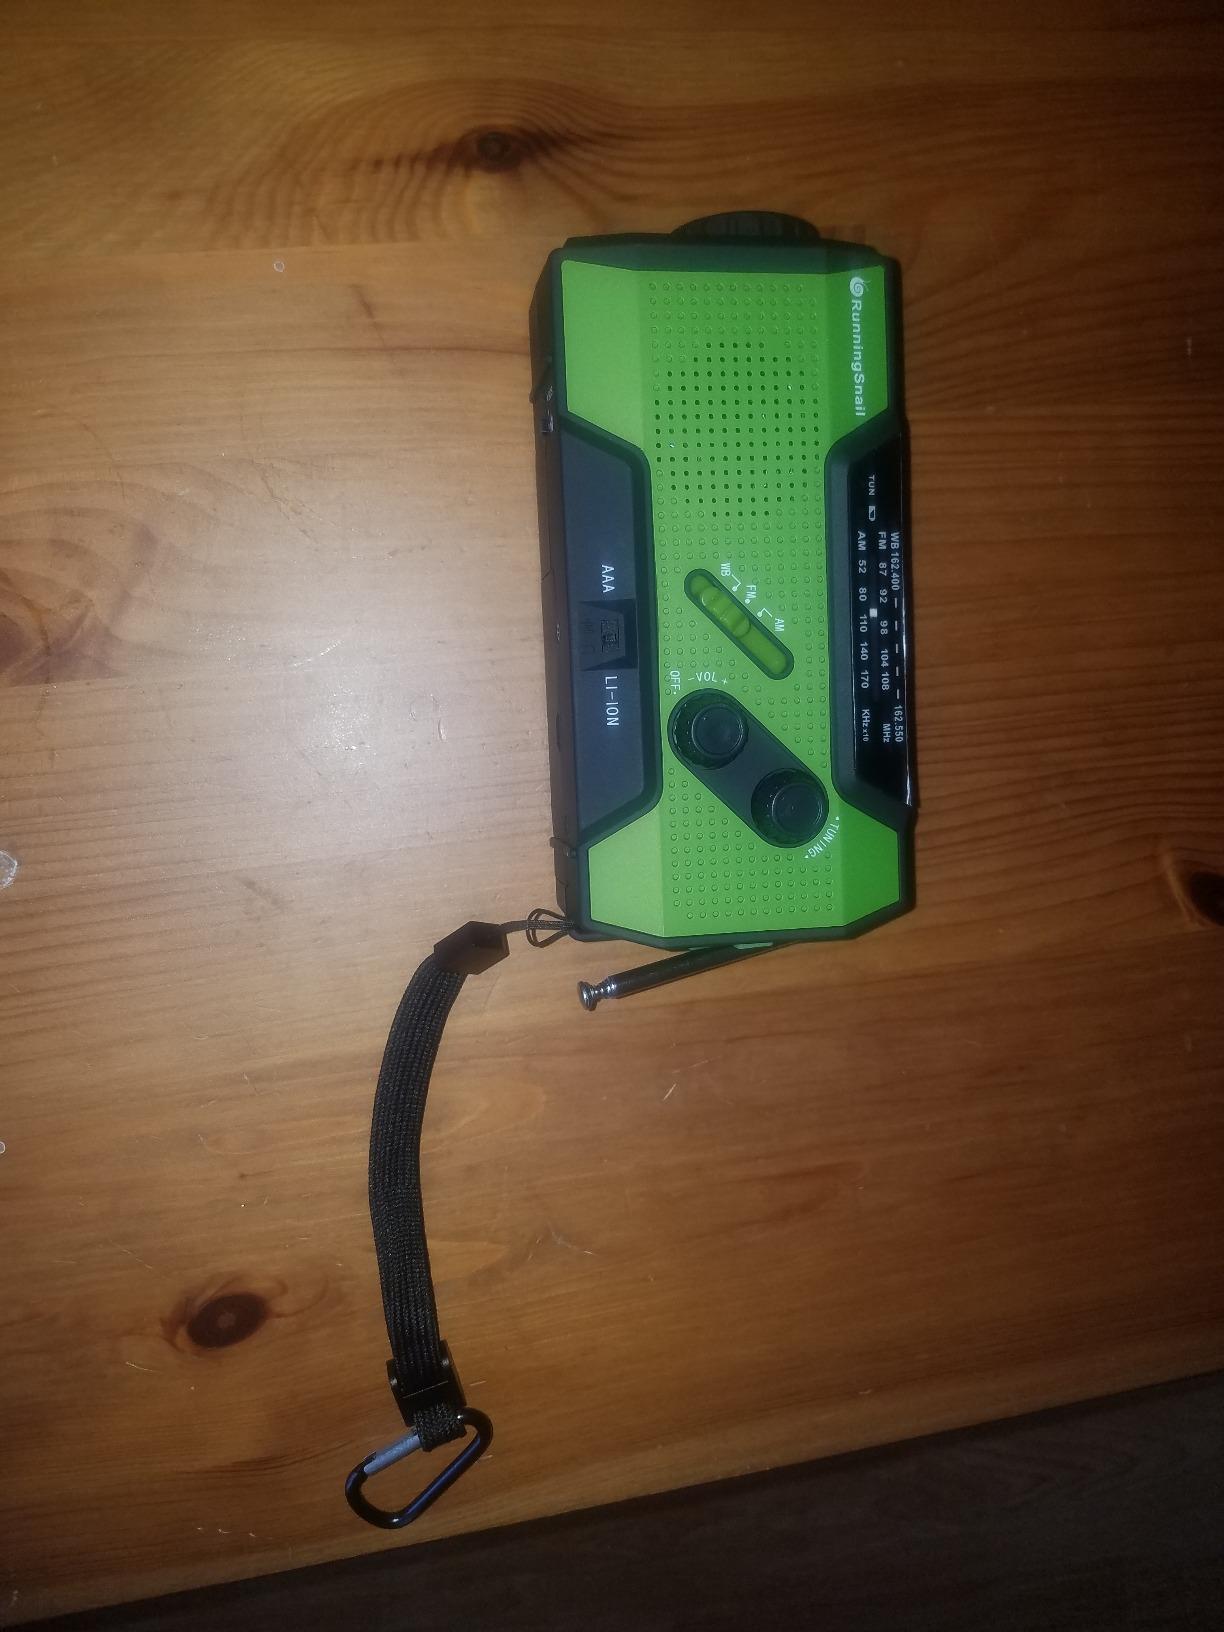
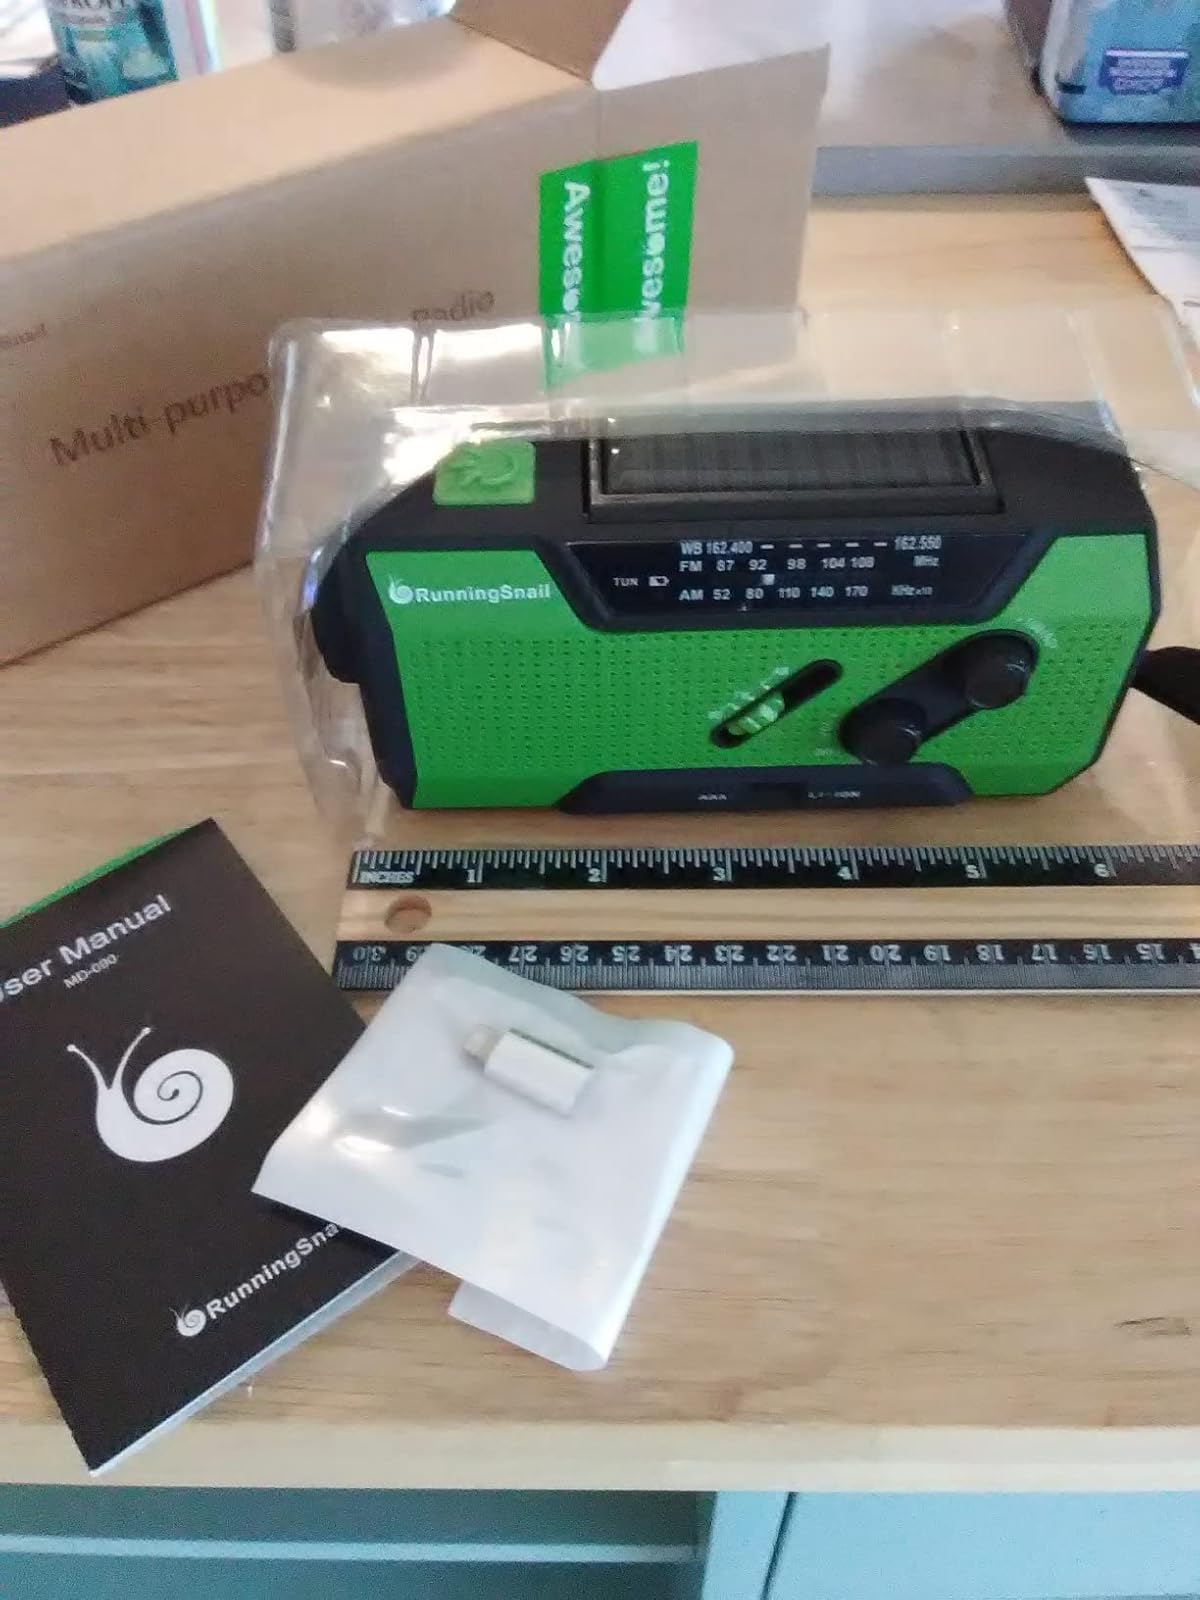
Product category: radio
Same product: yes